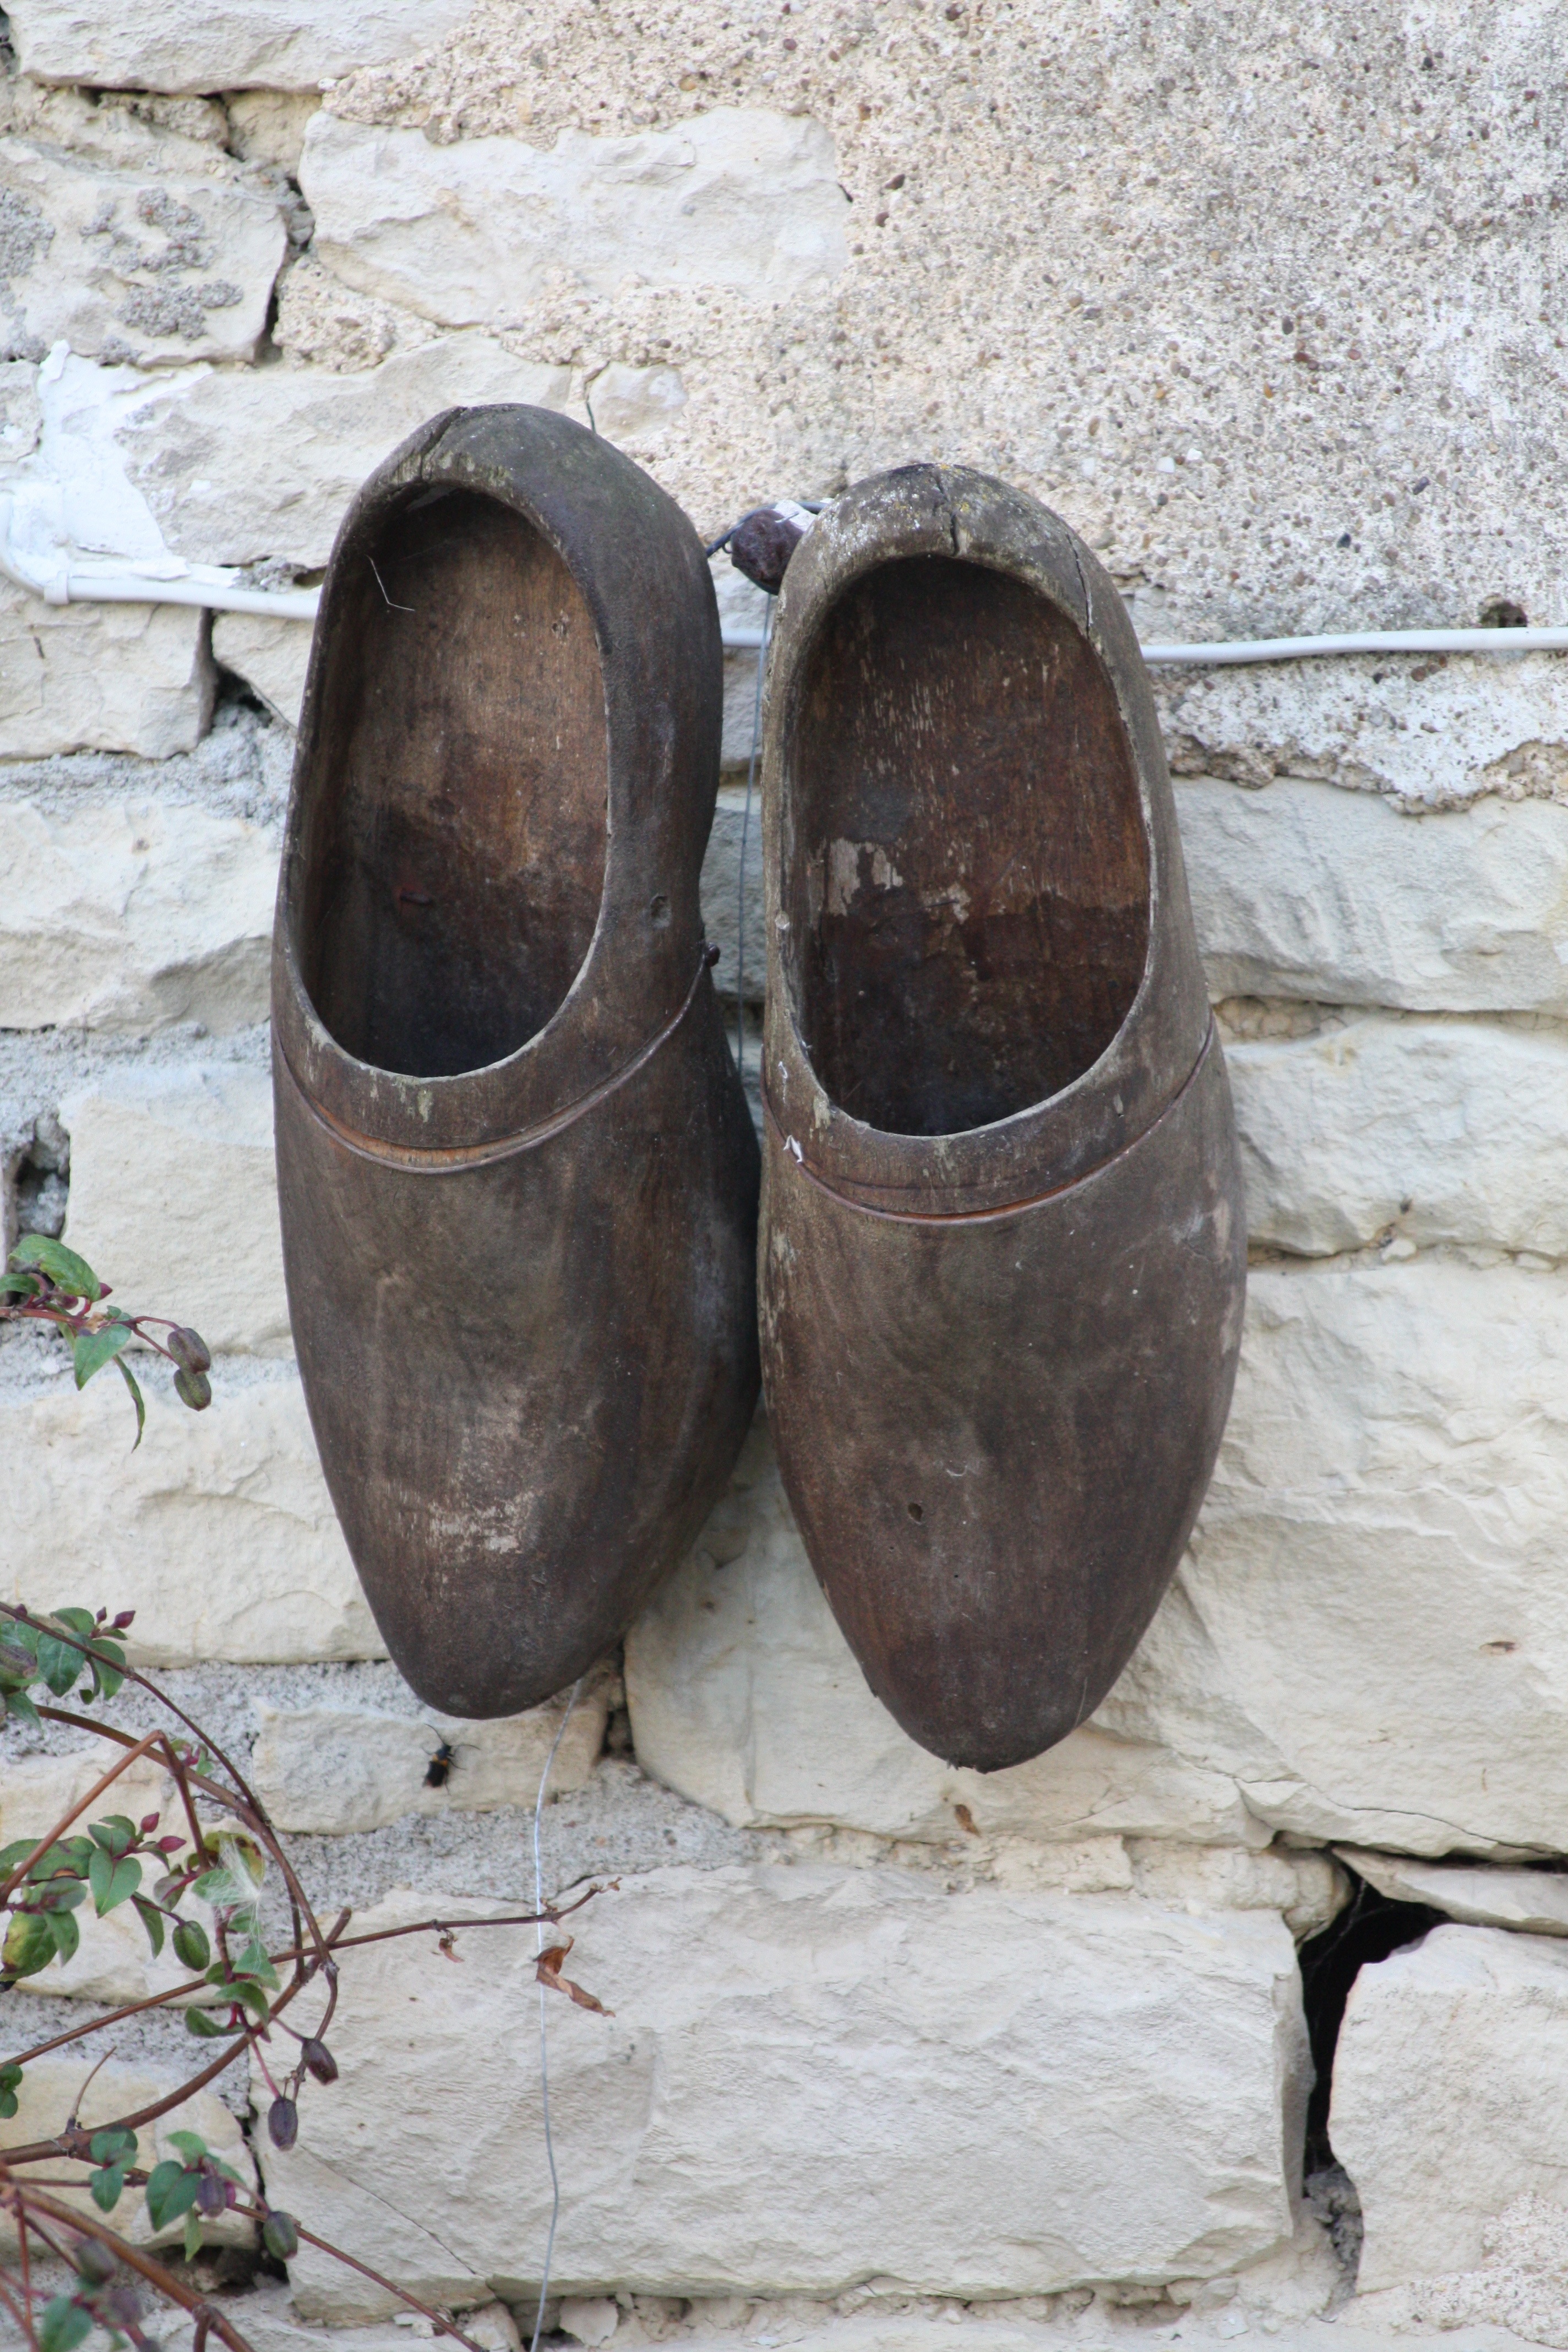
shoe, wood, leather, old, wall, france, boot, horn, shoes, footwear, man made object, ancient history, outdoor shoe